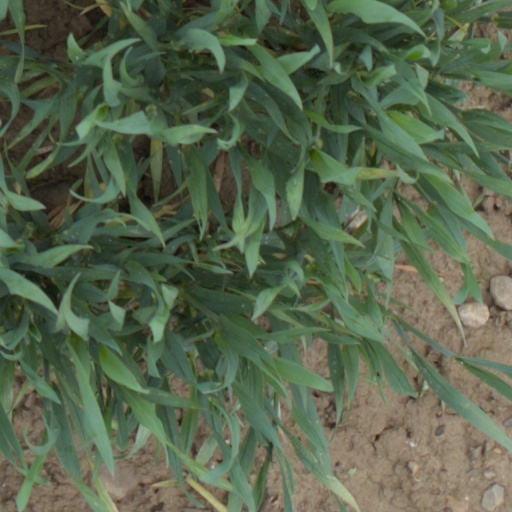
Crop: wheat